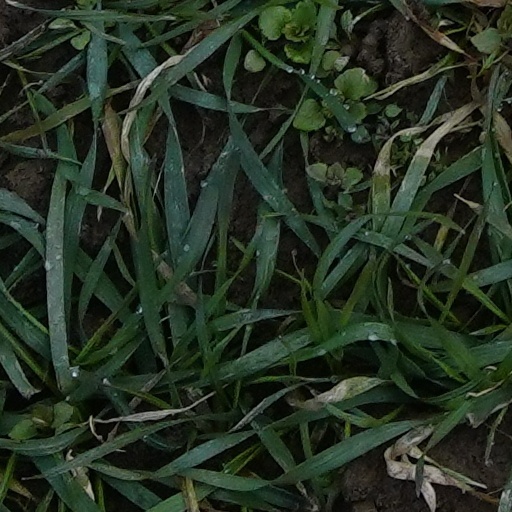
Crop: wheat